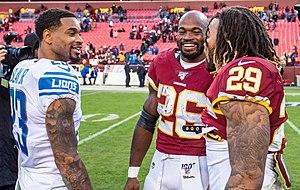
Darius Demetrius Slay Jr., né le 1ᵉʳ janvier 1991 à Brunswick dans l'État de Géorgie aux États-Unis, est un américain, joueur professionnel de football américain.